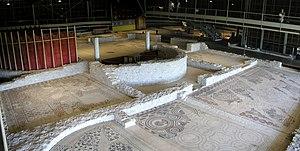
Vue d'ensemble du musée de site de la villa gallo-romaine des Prés Bas à Loupian (Hérault).
Loupian est une commune française située dans le département de l'Hérault, en région Occitanie. Elle appartient à la communauté d'agglomération Sète Agglopôle Méditerranée.